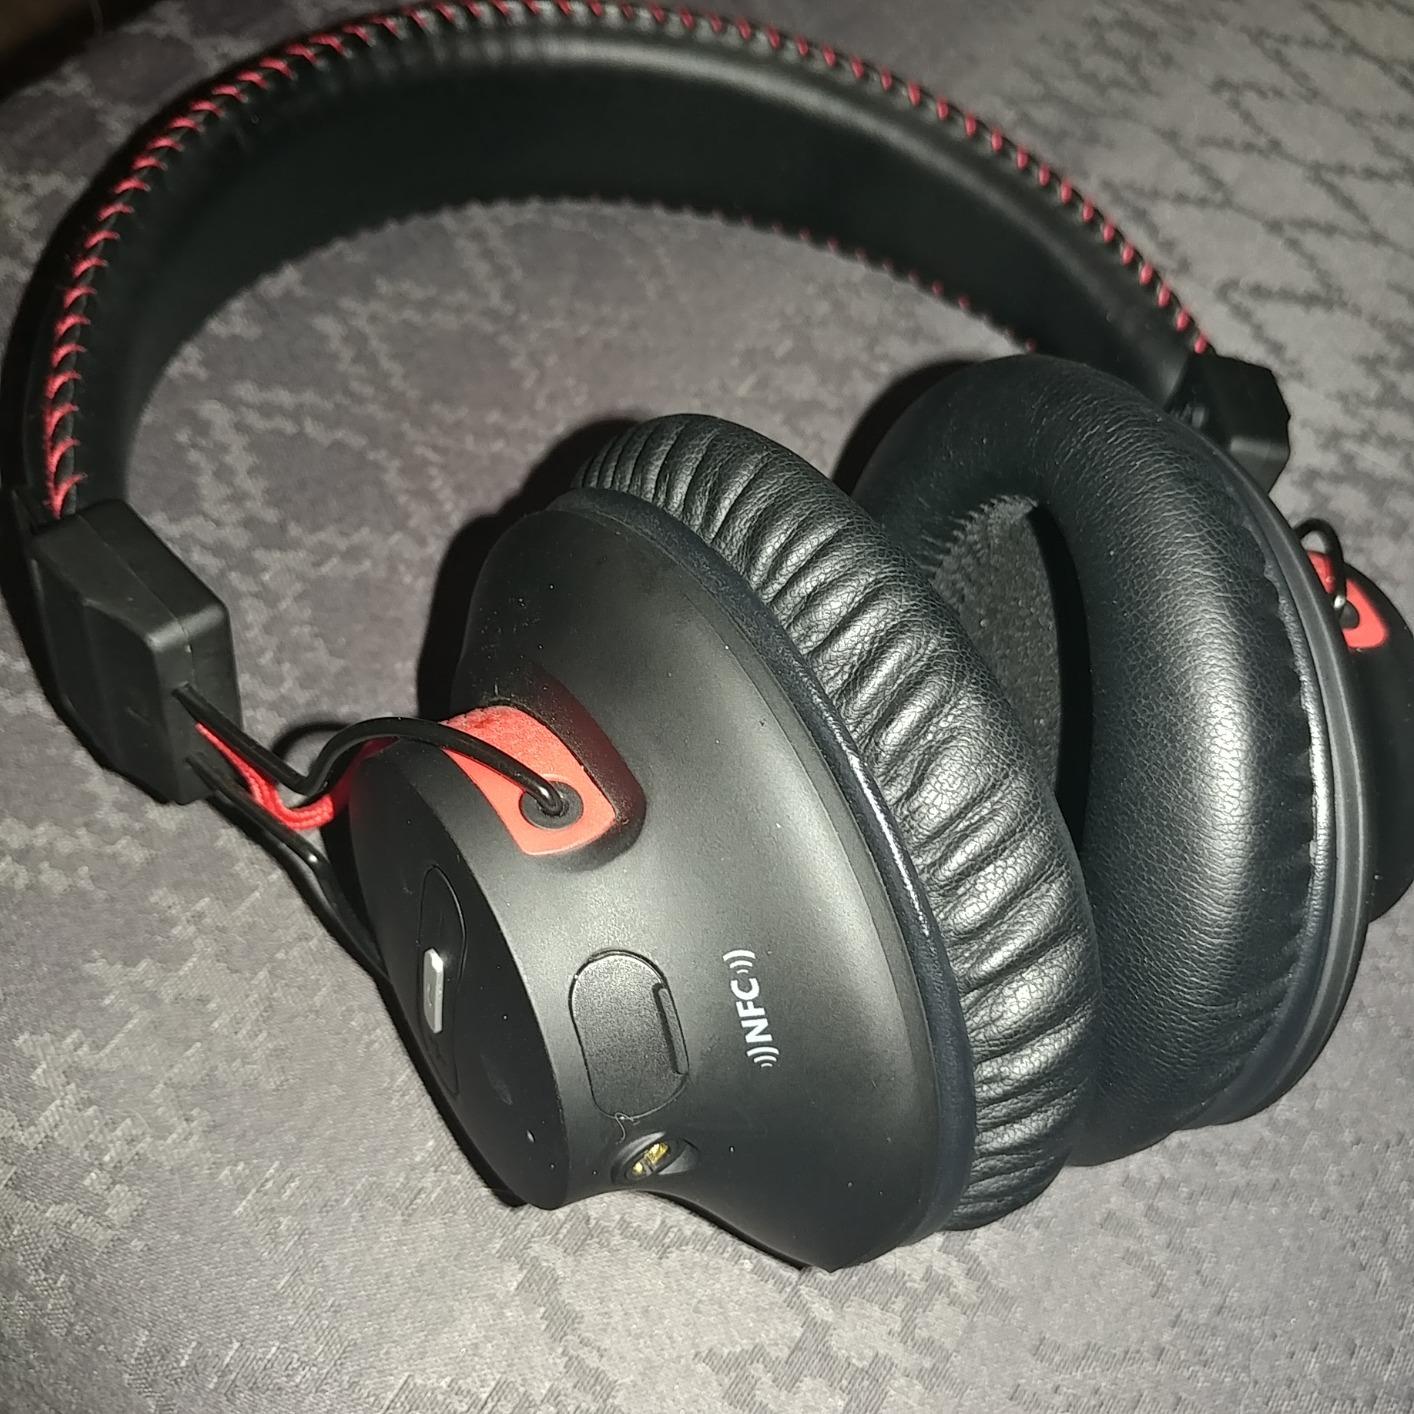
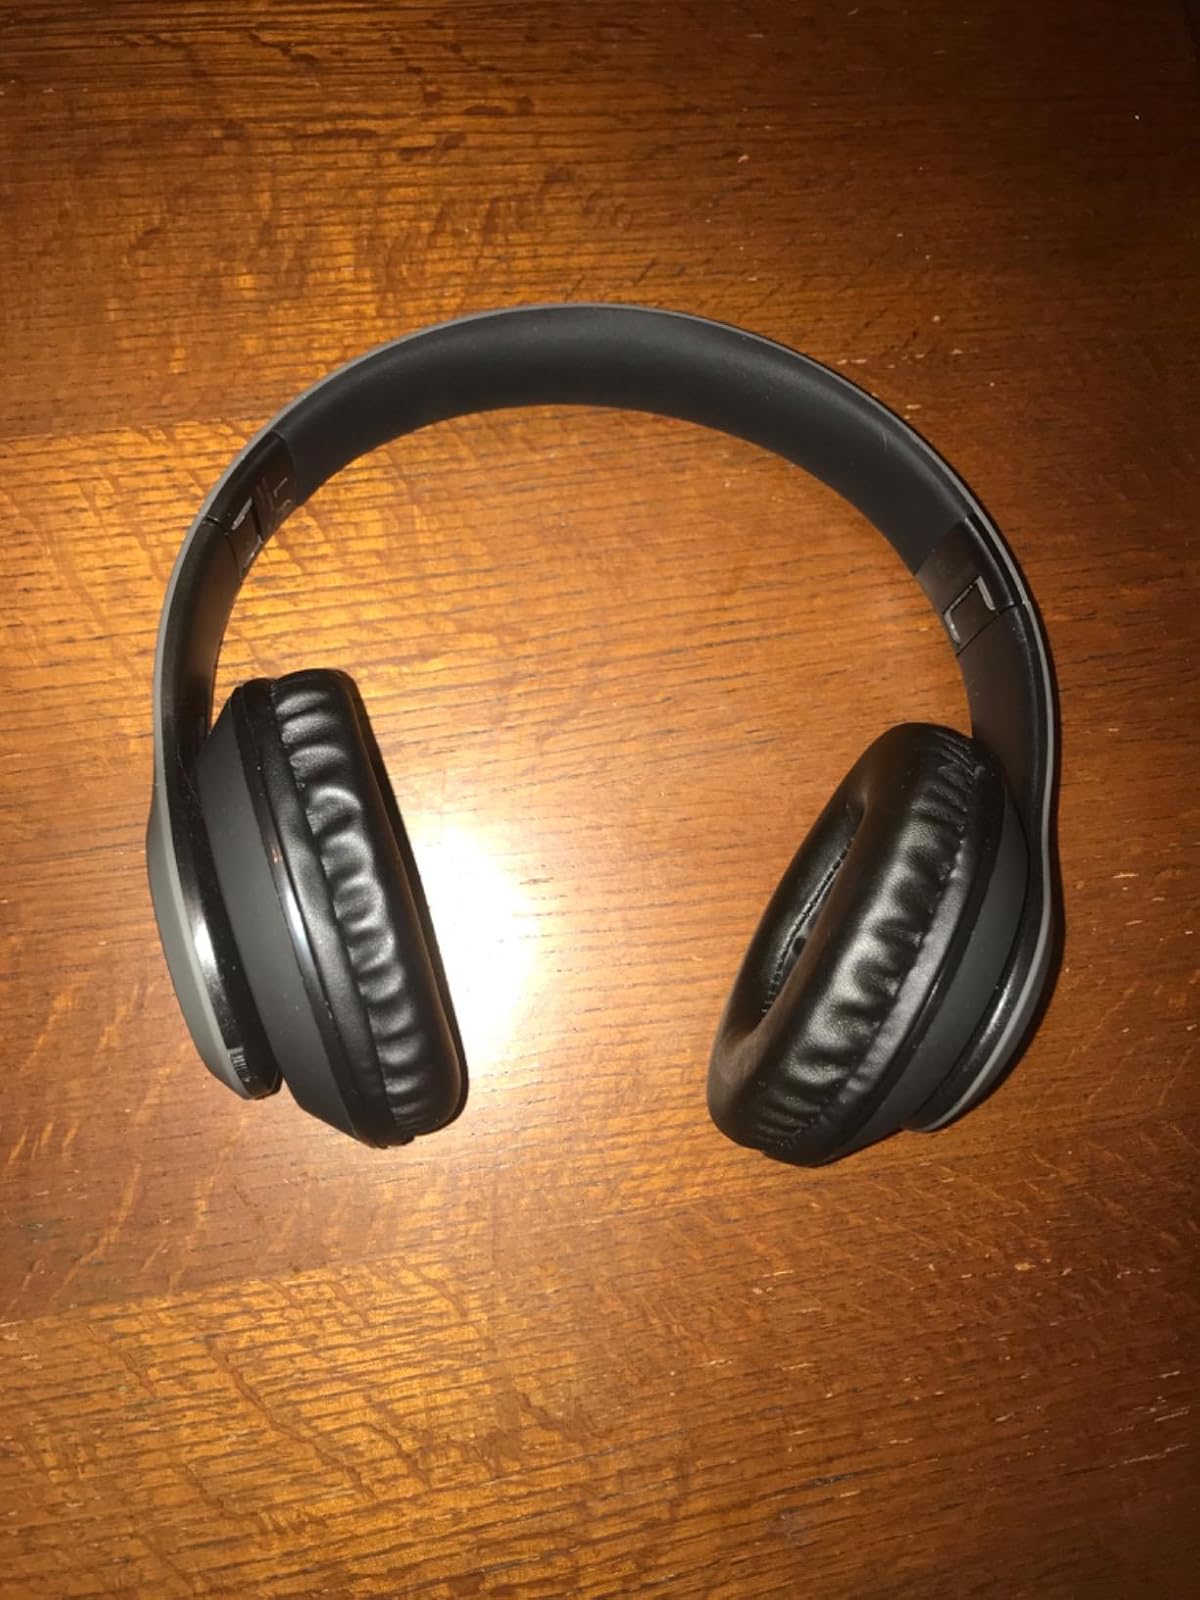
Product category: headphones
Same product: no